Law enforcement in Canada

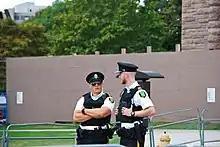
Members of the Ontario Legislative Protective Service (then called the Legislative Security Service) posted outside the provincial parliament in 2019

Beginning in the 1970s, and continuing into the 1990s, several municipal police forces were amalgamated (alongside, in many cases, the municipalities they served) into new, regional organizations in the interest of creating efficiencies and reducing costs. As of 2022, there are regional police forces in British Columbia, Alberta, Saskatchewan, Manitoba, Ontario, Quebec, New Brunswick, and Nova Scotia. The adoption of regional policing has been controversial, however, and a review of nine Canadian police services in 2016 found that there were no significant differences in cost or service quality between regional and non-regional police forces, and a separate 2015 literature review found that larger police services are less effective and more expensive than those serving about 50 000 people. As of 2022, police regionalization continues to be proposed by both provinces and municipalities, particularly in metropolitan areas where several urban municipalities that border one another each maintain independent police services.